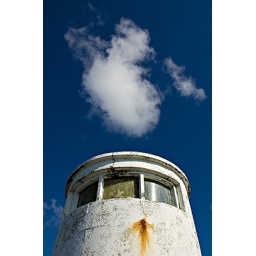
Lucky to be there when this cloud hovered over the lighthouse on a rare sunny moment